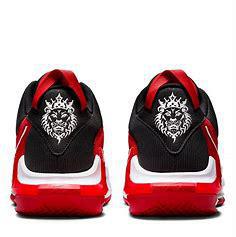
Brand: Nike
Model: Lebron Witness 7